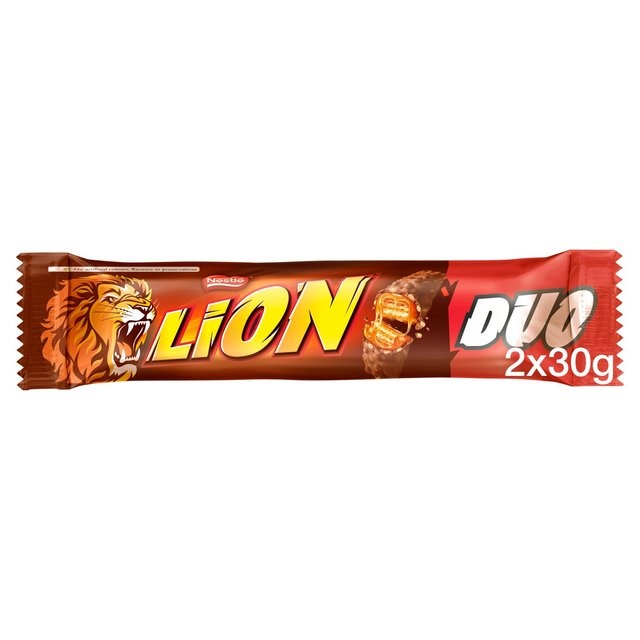
Lion Milk Duo 60g
Brand: To your door Barrow
Category: Food, Beverages & Tobacco > Food Items > Dairy Products > Cream